Nemo's Garden (Noli)

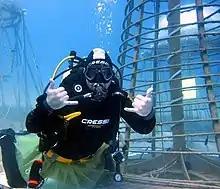
Diver working on Nemo's Garden

Scuba diving is an adventurous sport and before the COVID-19 pandemic struck, it was practiced in Italy by more than 100.000 people per year. After the pandemic only 20% of diving centres have registered no loss in profit, 60% has estimated a loss between 25 and 50% and the rest have had a loss of 50% or more. This emergency situation is expected to help the Italian scuba diving centres in the long run, especially for summer 2021–2022, as many Italian divers (50%) have decided to stay local, and explore the Italian coasts to save money and still be able to practice this sport.